Sturdivant-Sawyer House

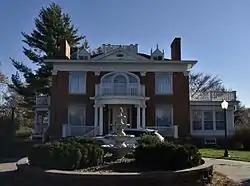

Sturdivant-Sawyer House is a historic residence located in Centerville, Iowa, United States. The house was built by Francis M. Drake, a former Governor of Iowa and founder of Drake University in Des Moines, as a wedding gift for his daughter Mary Drake Sturdivant. The Sturdivants owned house until 1908, and then again from 1914 to 1917. J. L. Sawyers, a Drake son-in-law, used the house as a medical clinic from 1908 to 1914 while he resided in the Drake House. Frank S. Payne bought the house in 1917. He was a local attorney who served two terms in the Iowa General Assembly, was president of Iowa Southern Utilities Company, and president of the Centerville National Bank. His wife, Grace, served in the leadership of various local women's organizations.